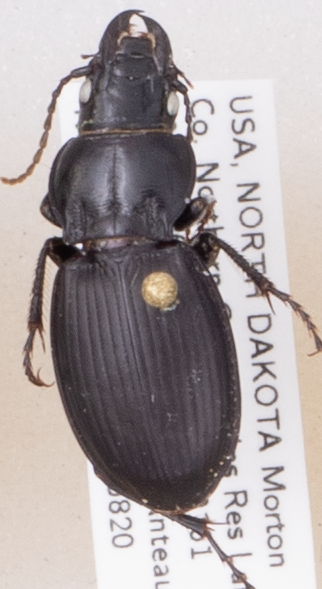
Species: Cyclotrachelus torvus
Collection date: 2019-08-20
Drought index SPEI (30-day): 0.362
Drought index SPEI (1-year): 1.13
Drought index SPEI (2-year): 0.944